Daniel Bendann

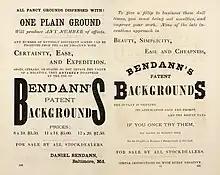
Bendanns Backgrounds Advertisement from Charles Hearn's book "The Practical Printer"

The Bendanns had a system which they patented, whereby photographic studios could purchase negatives for their “Bendann Brothers Backgrounds” that they could use in their own photos. The Bendann Brothers received a National Photographic Association Holmes Medal in 1872 for this invention.